Israeli checkpoint

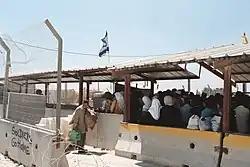
Israeli checkpoint outside the Palestinian city of Ramallah. August 2004

Since the 1990s, Israel has created hundreds of permanent roadblocks and checkpoints staffed by Israeli Military or border police.